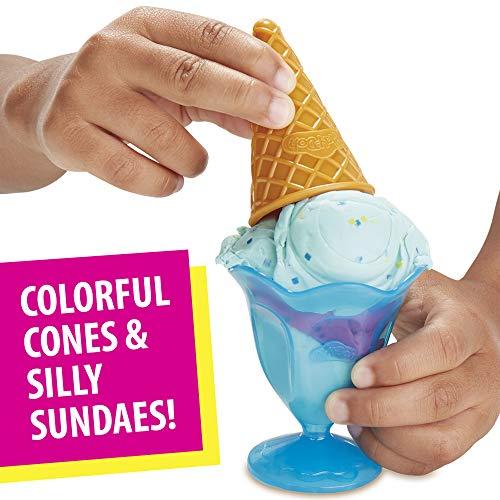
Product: Play-Doh Kitchen Creations Ice Cream Party Play Food Set with 6 Non-Toxic Colors, 2 Oz Cans (Amazon Exclusive)
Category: Toys & Games | Arts & Crafts | Clay & Dough
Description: Make colorful Play-Doh ice cream cones, silly sundae bowls and cups, and imaginary ice pops.
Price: $14.81
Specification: ProductDimensions:2.9x13x8.5inches|ItemWeight:0.64ounces|ShippingWeight:1.9pounds(Viewshippingratesandpolicies)|ASIN:B07CN9G1QM|Itemmodelnumber:N/A|Manufacturerrecommendedage:3yearsandup